Micaela Riera

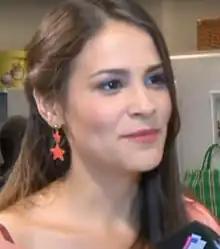
In 2013

María Micaela Riera (born 18 July 1991) is an Argentine actress and model. She is known for her roles in "Consentidos" (2009–2010), "" (2013–2014), and "El amor después del amor" (2023).